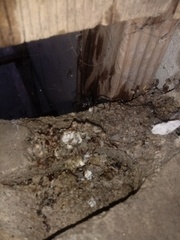
Species: Lactrodectus_hesperus